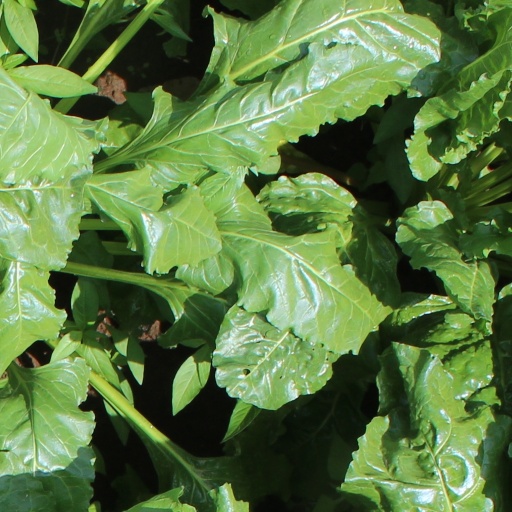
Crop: sugar beet